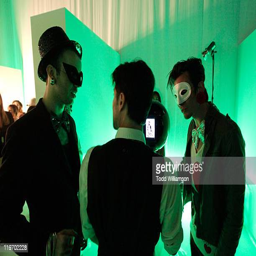
a general view of the atmosphere at event